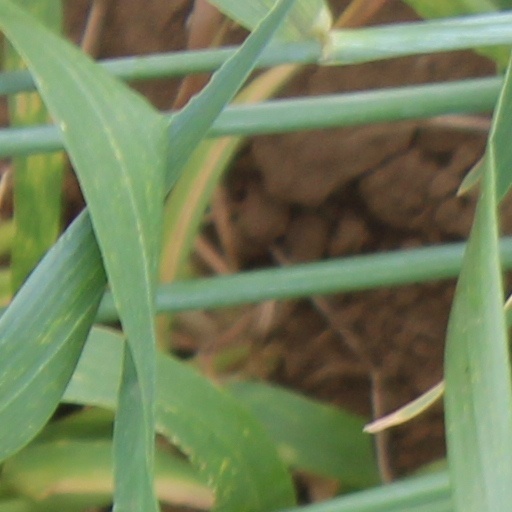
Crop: wheat